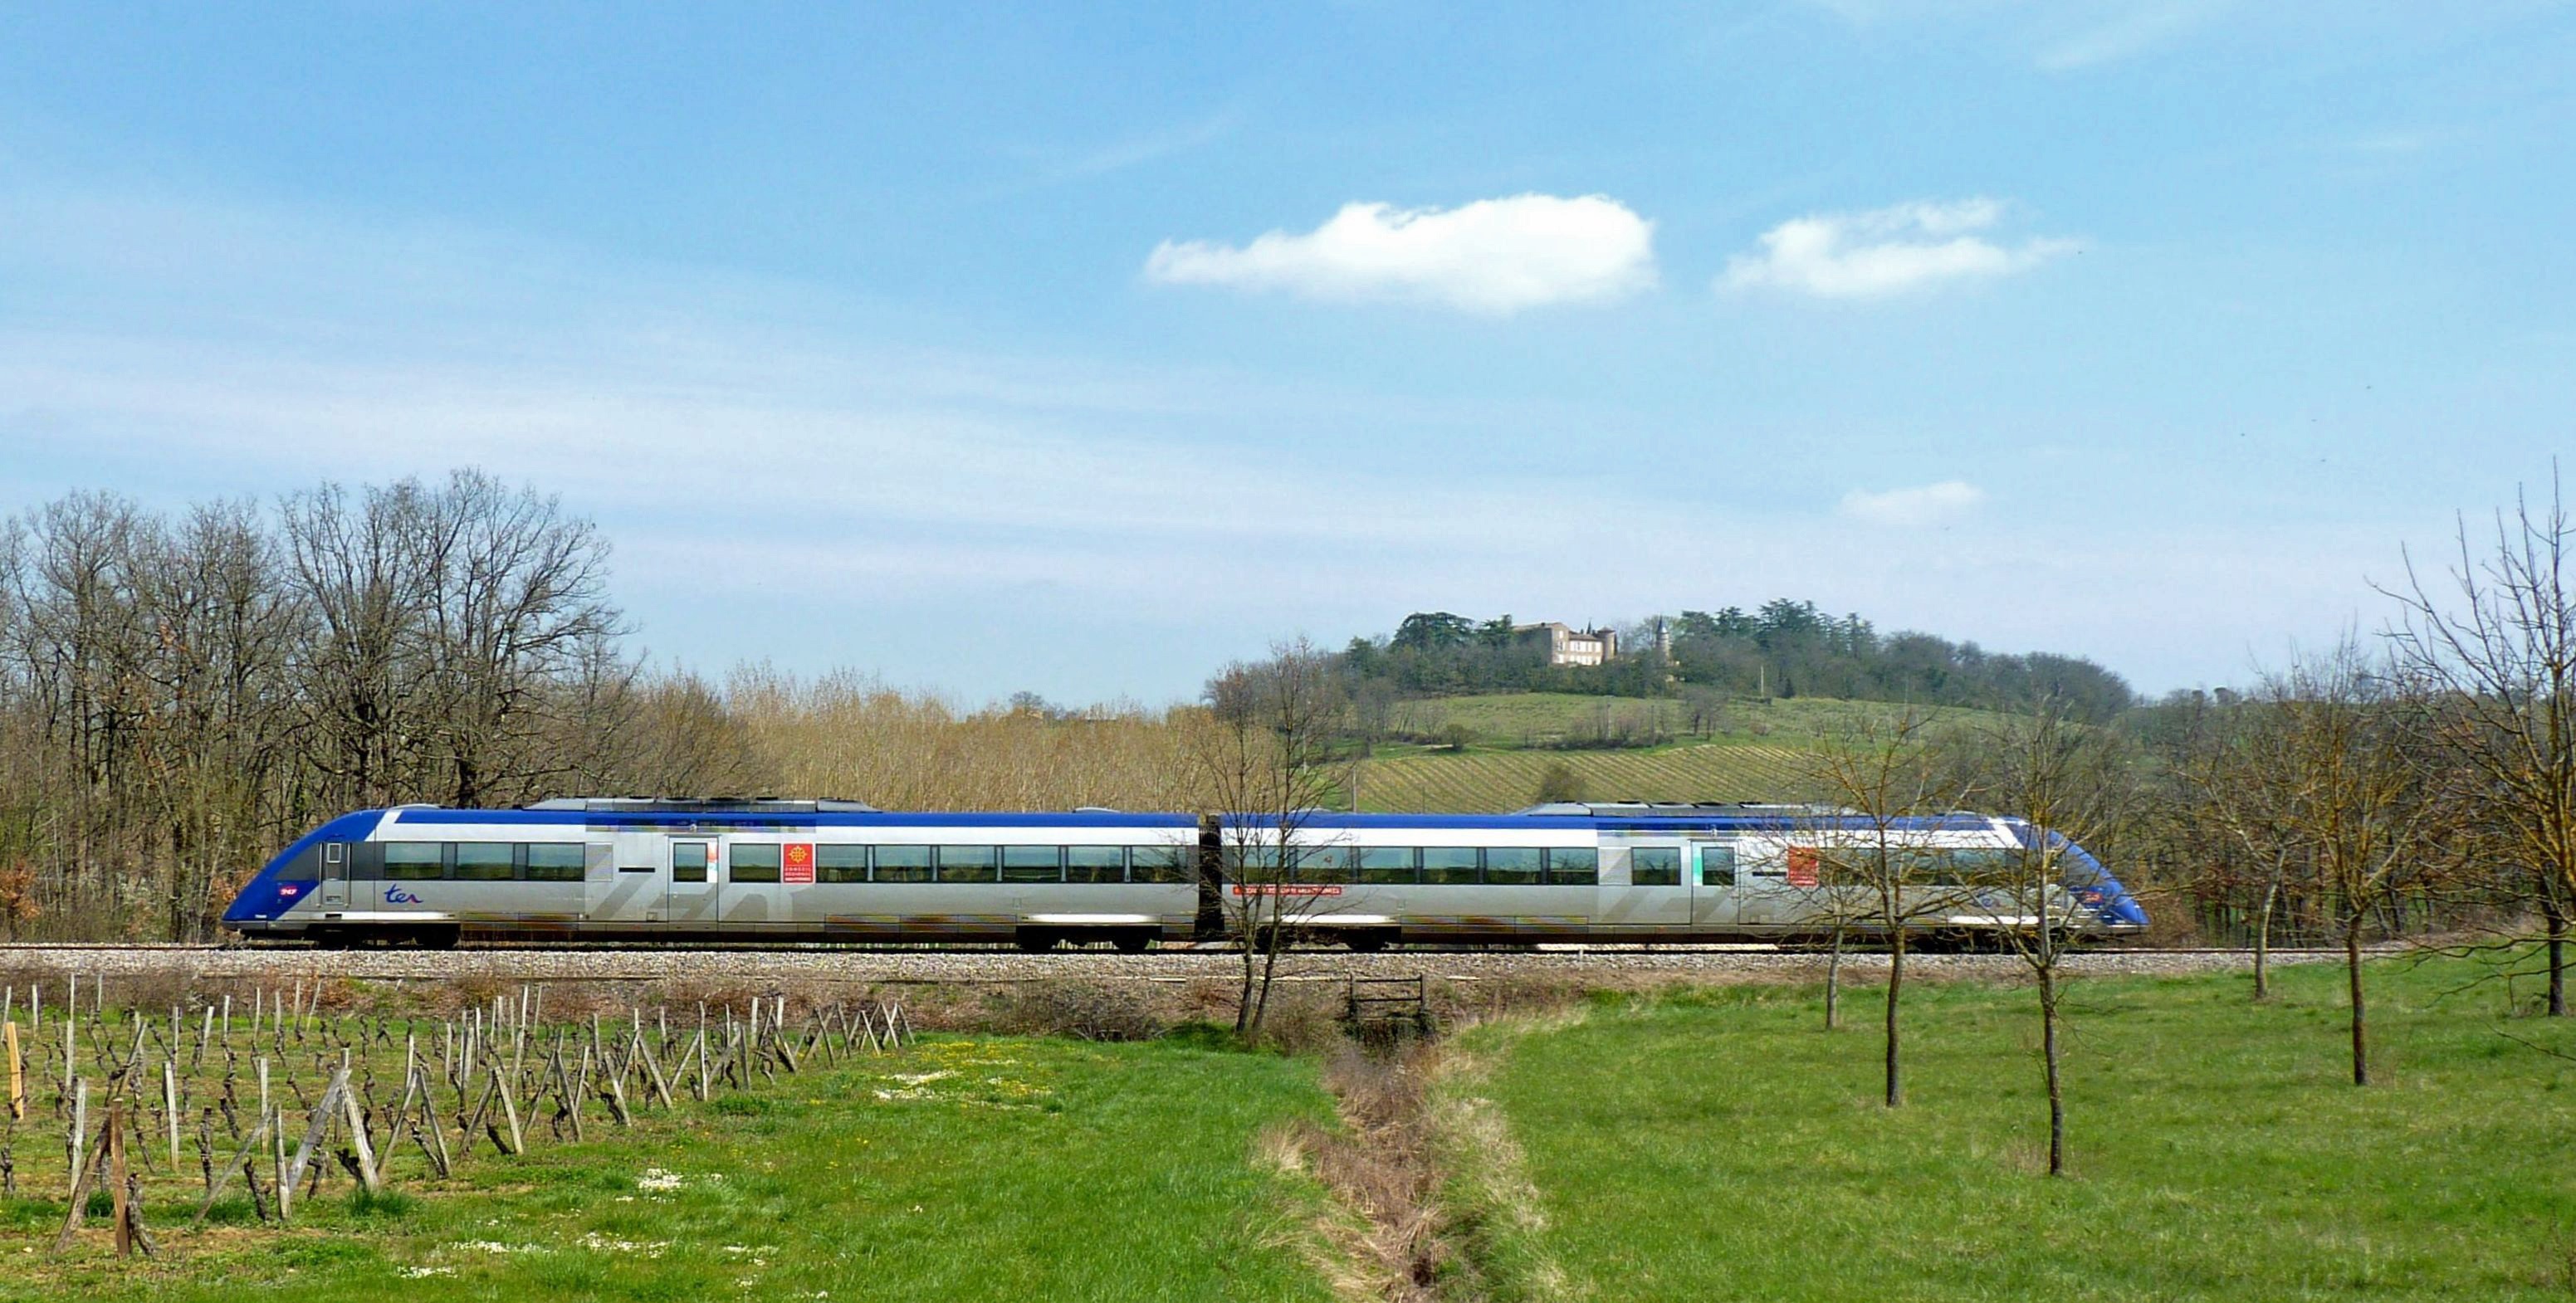
track, railway, train, transport, france, line, vehicle, public transport, rails, iron, sncf, rail transport, ter, railway track, rolling stock, railroad car, passenger car, high speed rail, x72500